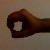
The image shows a hand gesture representing the number 0 in Indian Sign Language.